Port Melbourne

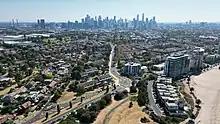
Melbourne city skyline from the perspective of Port Melbourne

The Maritime Union of Australia maintains a strong presence in the area.